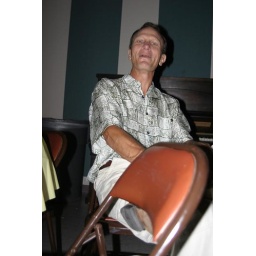
Mark is hidding at the back of his table with a folding chair in front for protection.